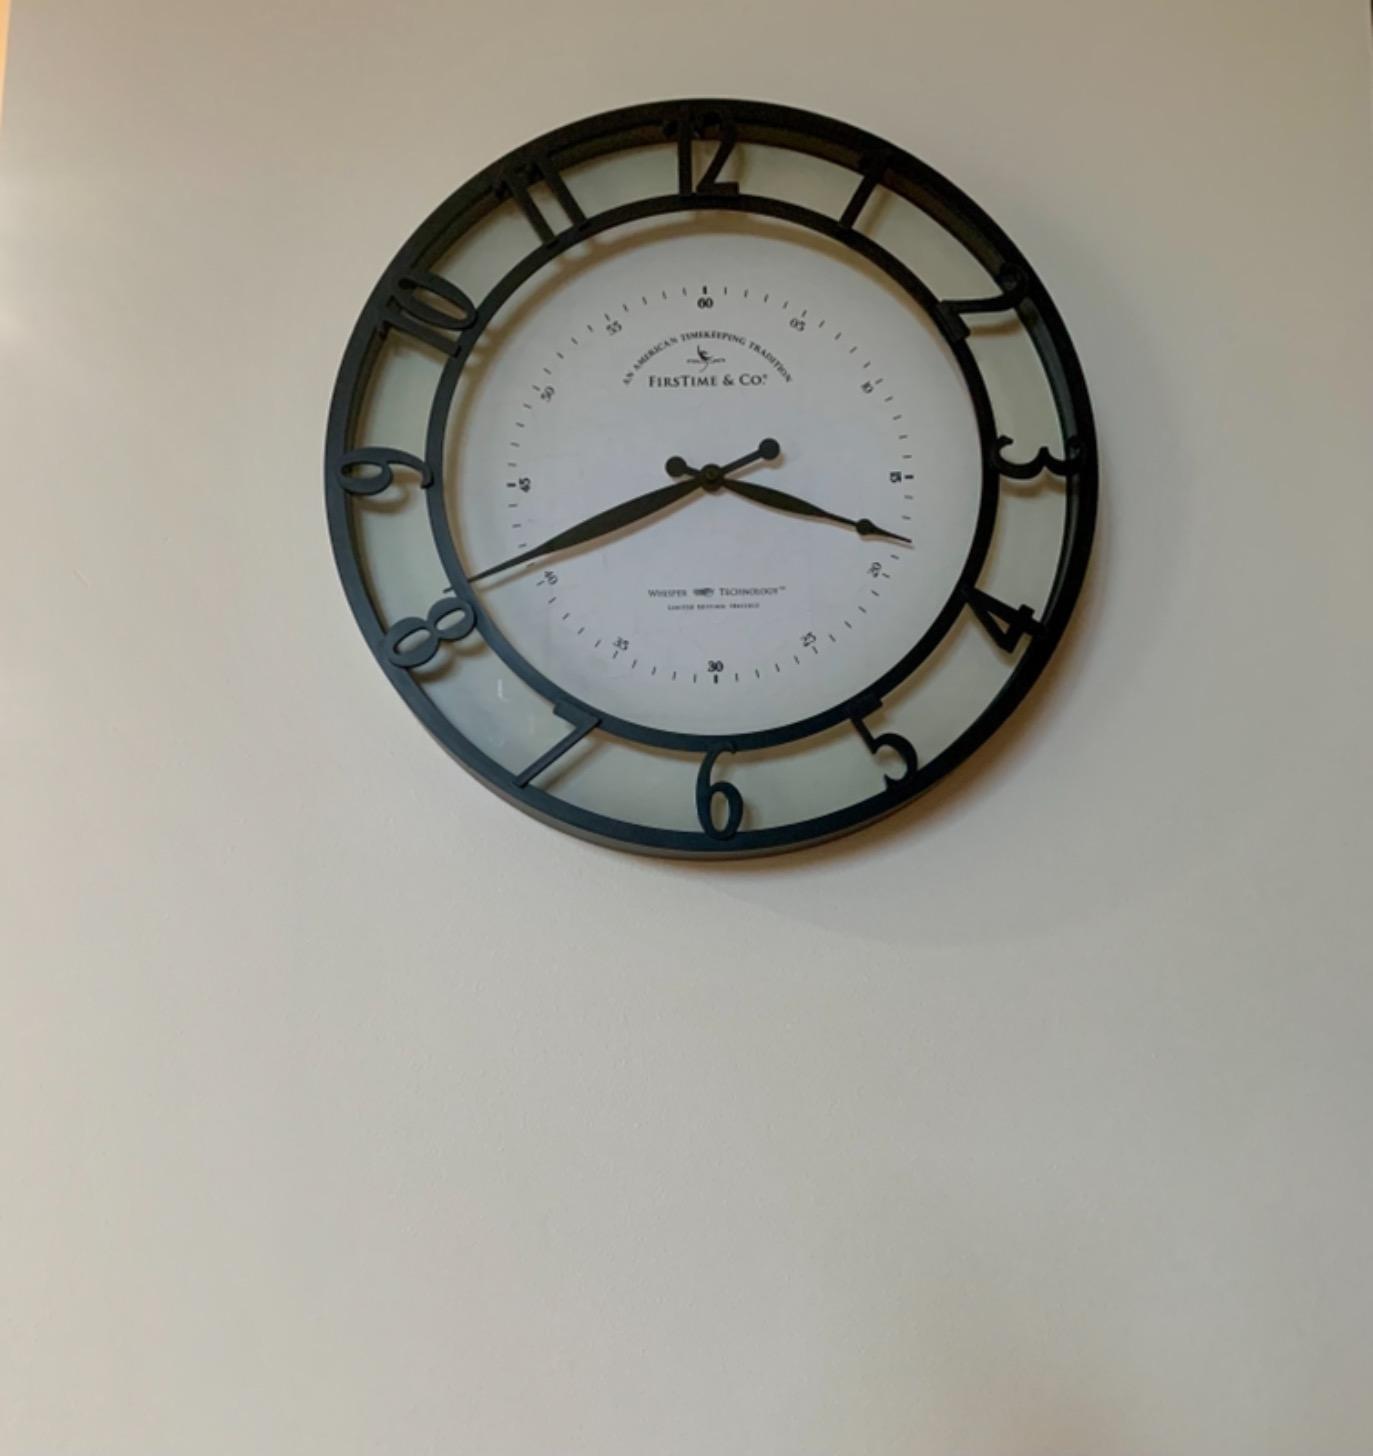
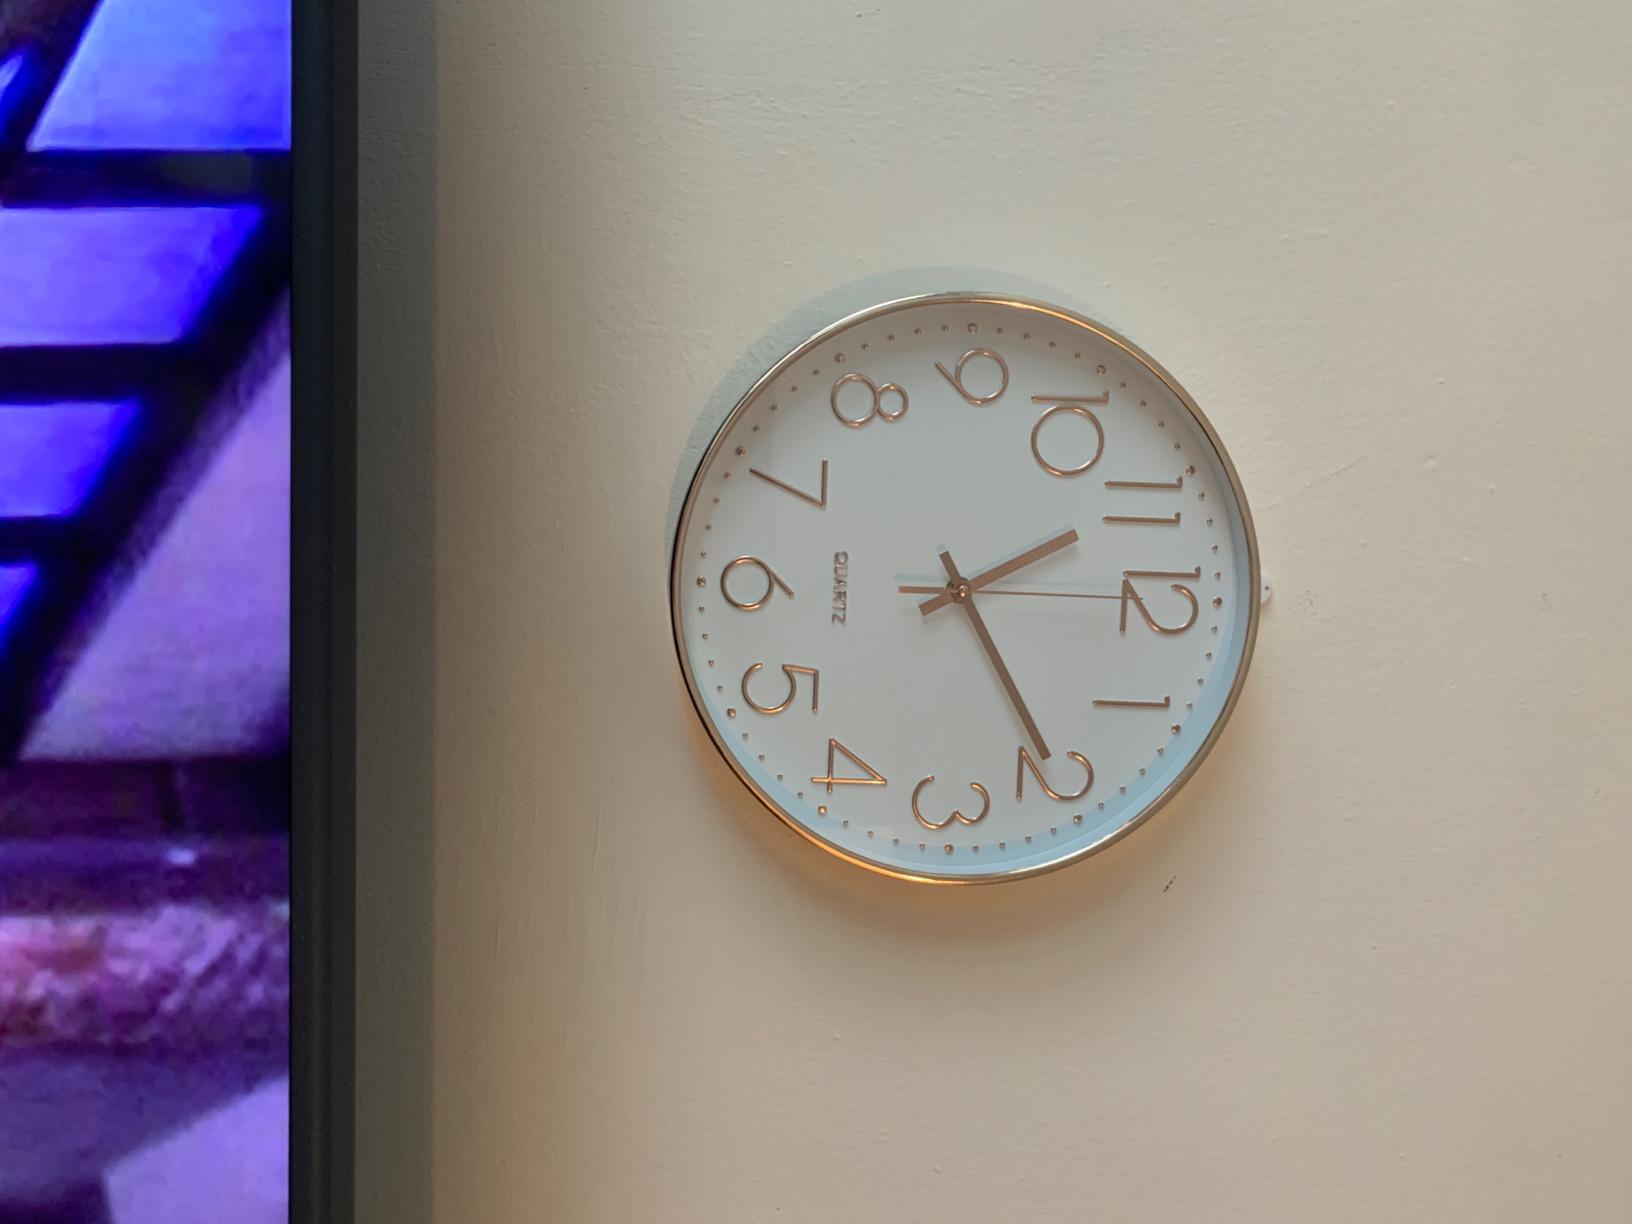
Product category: clock
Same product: no